New Routemaster

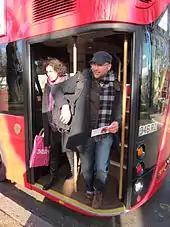
Passengers alighting from the rear platform in 2012

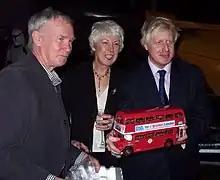
Boris Johnson with a model of an original AEC Routemaster bearing a political slogan during his 2008 London mayoral campaign

The final design has doors at the front, centre and rear. The front and rear doors lead to staircases to the upper deck. The rear entrance initially had a platform and pole similar to the original Routemaster, with a door kept open for hop-on, hop-off operation when a conductor was on board. Readers for the contactless Oyster card used for payment for transport in London are provided at each of the three boarding points. Other types of tickets must be presented to the driver. This applied even when a conductor was on board, as the conductors did not take fares or check tickets.